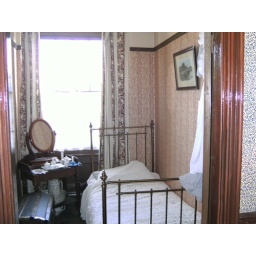
Back in time to see a bed chamber in Beamish house